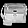
Label: Bag